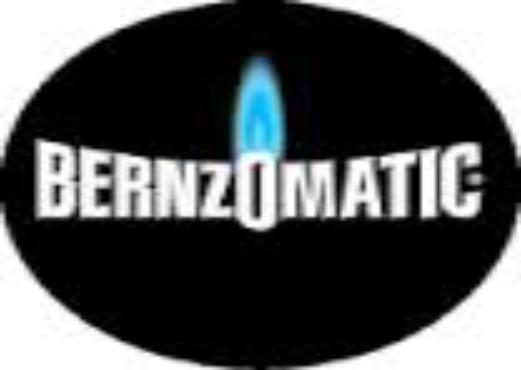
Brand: bernzomatic
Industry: Necessities